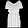
Label: Dress